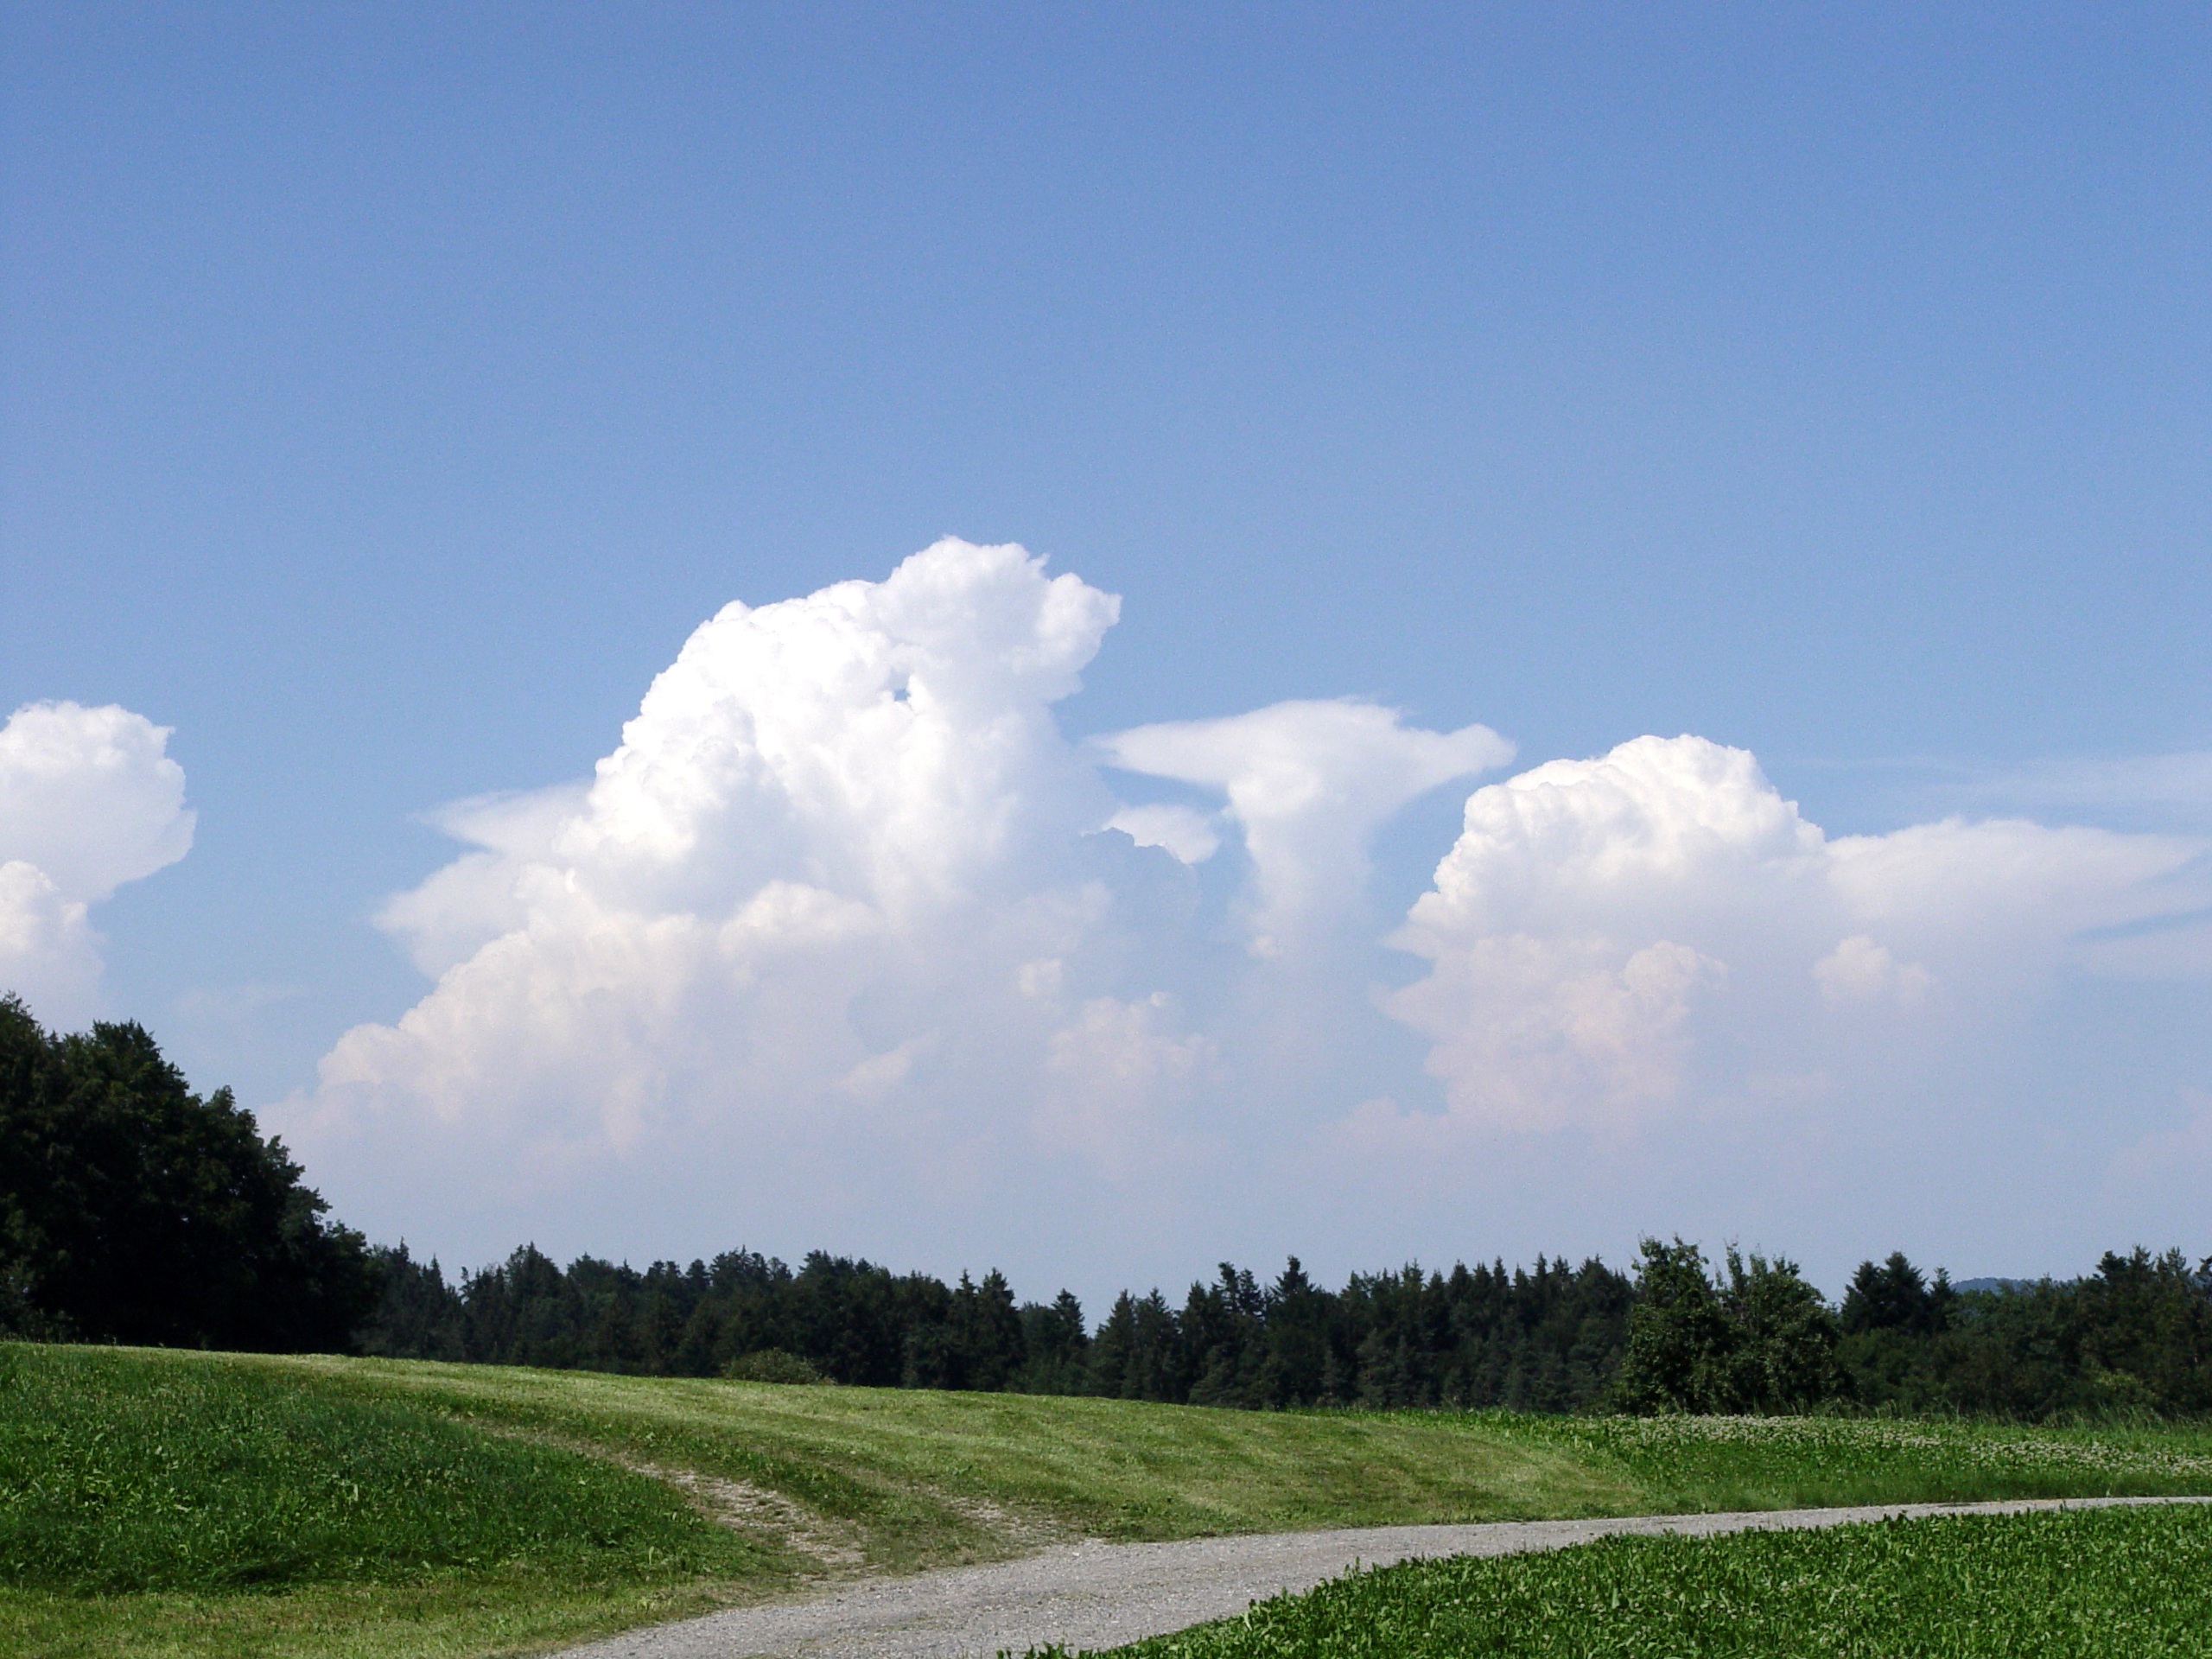
landscape, grass, horizon, cloud, sky, field, meadow, prairie, hill, wind, summer, cumulus, agriculture, plain, clouds, grassland, plateau, mood, away, nice weather, ecosystem, rural area, meteorological phenomenon, atmosphere of earth